Foil (fencing)

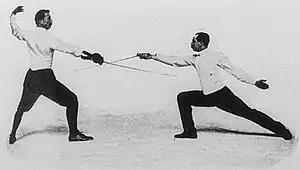
Italo Santelli "(left)" and Jean-Baptiste Mimiague exhibiting techniques of foil fencing at the 1900 Olympics

There are two types of foil used in modern fencing. Both types are made with the same basic parts: the pommel, grip, guard, and blade. The difference between them is one is electric, and the other is known as "steam" or "dry". The blades of both varieties are capped with a plastic or rubber piece, with a button at the tip in electric blades, that provides information when the blade tip touches the opponent. (There are also a range of plastic swords made by varying manufacturers for use by juniors.) Lacking the button and associated electrical mechanism, a judge is required to determine the scoring and the victor in a tournament with non-electric foils.